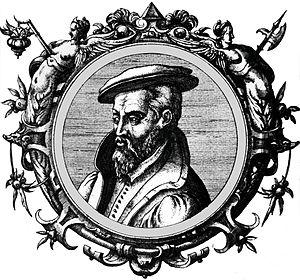
L'histoire de la chimie est intrinsèquement liée à la volonté de l'Homme de comprendre la nature et les propriétés de la matière, plus particulièrement la façon dont celle-ci existe ou se transforme.